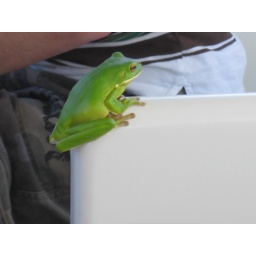
These guys hide from snakes under the seats in the boats